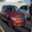
Label: automobile